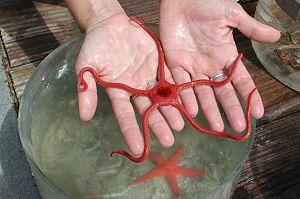
Les Ophiures sont une classe d'Échinodermes proche des étoiles de mer. Elles se nourrissent principalement de jeunes mollusques, d'annélides et de divers débris. Leurs cinq bras sont fins, le disque central est bien individualisé et elles ne possèdent pas d'anus.